Kareem Abdul-Jabbar

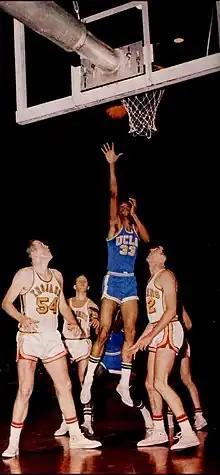
Alcindor versus USC

Alcindor made his varsity debut as a sophomore in 1966 and received national coverage. "Sports Illustrated" described him as "The New Superstar" after he scored 56 points in his first game, which is still an NCAA record for a player in their debut. He scored 61 later in the season. Averaging 29 points and 15.5 rebounds per game, he led UCLA to an undefeated 30–0 record and a national championship, their third title in four years and first of seven consecutive. After the season, the dunk was banned in college basketball in an attempt to curtail his dominance; critics dubbed it the "Alcindor Rule". It was not rescinded until the 1976–77 season. Alcindor was the main contributor to the team's three-year record of 88 wins and only two losses: one to the University of Houston in which Alcindor had an eye injury, and the other to crosstown rival USC who played a "stall game"; there was no shot clock in that era, allowing the Trojans to hold the ball as long as it wanted before attempting to score. They limited Alcindor to only four shots and 10 points.